Little Rock campaign

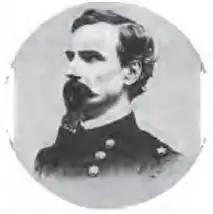
Davidson in uniform

Walker and Marmaduke formed a plan where Walker and some of his men would hold back in a woodline west of Brownsville, while Marmaduke would try to use a rear guard to draw the Union troops into an ambush. On August 25, the plan culminated in the Battle of Brownsville, the first significant fighting during the campaign. During the battle, Marmaduke fought against Davidson with about 1,300 badly outnumbered men. After being driven back, Marmaduke's men attempted to form a new line, but were forced to retreat again. Walker's men never entered the fighting, which further strained his relationship with Marmaduke. The Confederates then withdrew to Bayou Meto, while Davidson's men stopped at Brownsville to wait for the infantry to arrive. The Confederates defended Reed's Bridge over Bayou Meto, which was about from Little Rock.